Whale tail

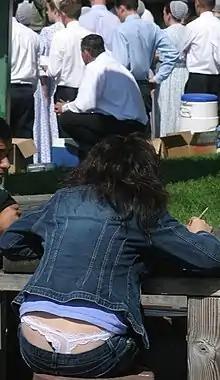
Had the proposed legislation across the United States passed, depending on the location, this woman could have faced anything from community service, a fine, to possibly even a misdemeanor because she revealed her thong in a public location.

Whale tail is the Y-shaped rear portion of a thong or G-string when visible above the waistline of low-rise pants, shorts, or skirts that resembles a whale's tail. The fashion was popular in the early 2000s and waned within the decade, but has become more fashionable in recent years.